Emir Mustapha

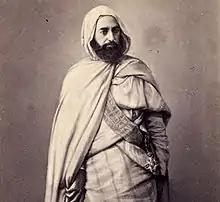
Emir Abdelkader

Mustapha was one of Mahieddine's sons and the younger brother of Emir Abdelkader. He married one of his cousins, with whom he had three sons and two daughters.